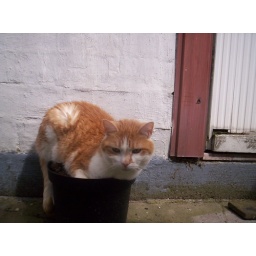
Step 1: plant cat in pot